Space travel in science fiction

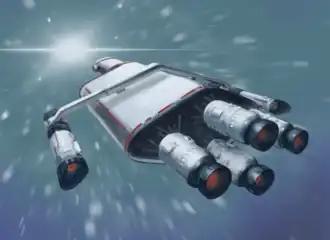
Artist rendition of a spaceship entering warp drive

Generic terms for engines enabling science fiction spacecraft propulsion include "space drive" and "star drive". In 1977 "The Visual Encyclopedia of Science Fiction" listed the following means of space travel: anti-gravity, atomic (nuclear), bloater, cannon one-shot, Dean drive, faster-than-light (FTL), hyperspace, inertialess drive, ion thruster, photon rocket, plasma propulsion engine, Bussard ramjet, R. force, solar sail, spindizzy, and torchship.